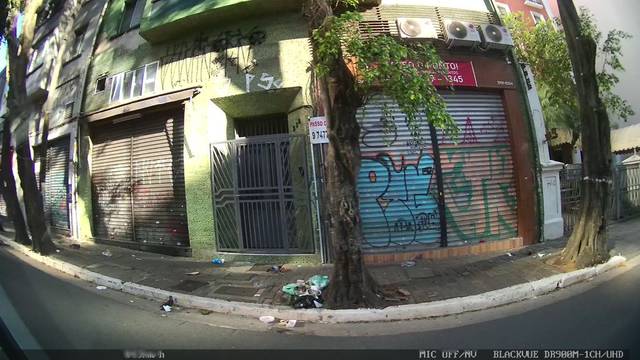
Region: Brazil
Coordinates: -23.553, -46.654